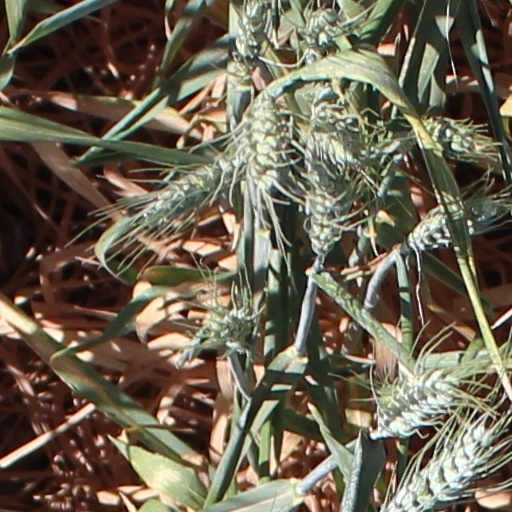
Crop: wheat